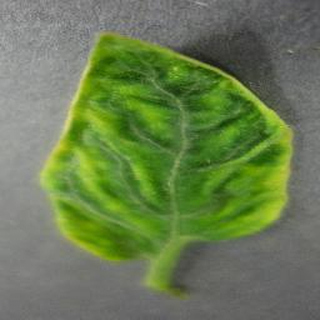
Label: tomato_yellow_leaf_curl_virus